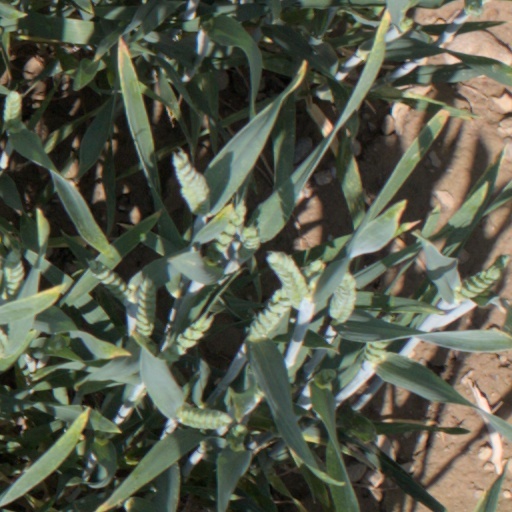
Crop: wheat